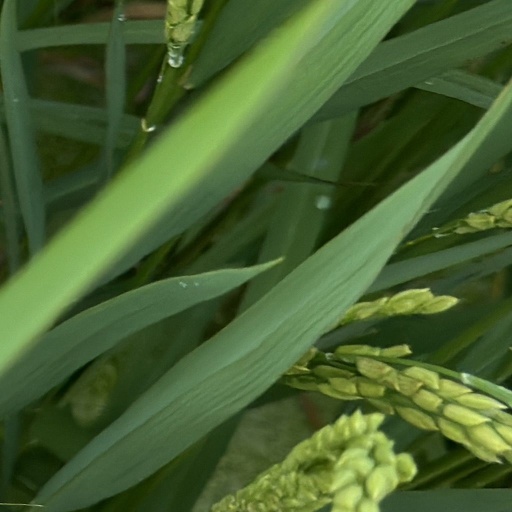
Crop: rice